Robert E. Howard

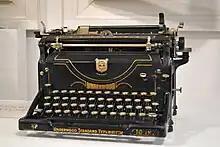
An Underwood typewriter, such as Howard used to write his poetry and fiction.

Howard's first published poem was "", in an early 1923 issue of local newspaper "The Baylor United Statement". His first published story was "Spear and Fang", sold in late November 1924 and published in the July 1925 issue of the pulp magazine "Weird Tales". However, Howard's first real success was the Sailor Steve Costigan series of humorous boxing stories, beginning with "The Pit of the Serpent" published in the July 1929 issue of the pulp magazine "Fight Stories".